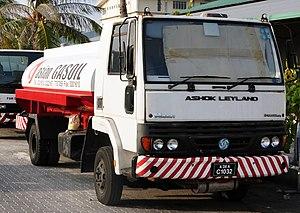
British Leyland, de son nom complet British Leyland Motor Corporation Ltd, est un ancien conglomérat d'ingénierie et de fabrication automobile anglais fondé à Londres en 1968 par la fusion de Leyland Motor Corp Ltd et de British Motor Holdings Ltd. Le groupe a été partiellement nationalisé en 1975 quand le gouvernement britannique a créé le holding British Leyland Limited, rebaptisé BL PLC en 1978.